Somerset Gough-Calthorpe

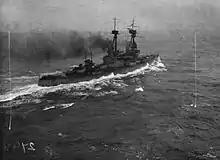
The Battleship, , which, as Gough-Calthorpe's flagship, led the Allied fleet that steamed into Constantinople in November 1918

Gough-Calthorpe became commander of the 2nd Cruiser Squadron of the Grand Fleet, with his flag in the armoured cruiser HMS "Shannon", in July 1914 on the outbreak of the First World War. Advanced to Knight Commander of the Order of the Bath on 1 January 1916, he became Second Sea Lord in July 1916 and Admiral commanding the Coastguard and Reserves in December 1916. Promoted to vice-admiral on 26 April 1917, he became Commander-in-Chief, Mediterranean Fleet, with his flag in the battleship HMS "Superb", in July 1917. In that capacity he established a complex convoy system to protect British and allied shipping at sea in the Mediterranean from attack by enemy submarines.